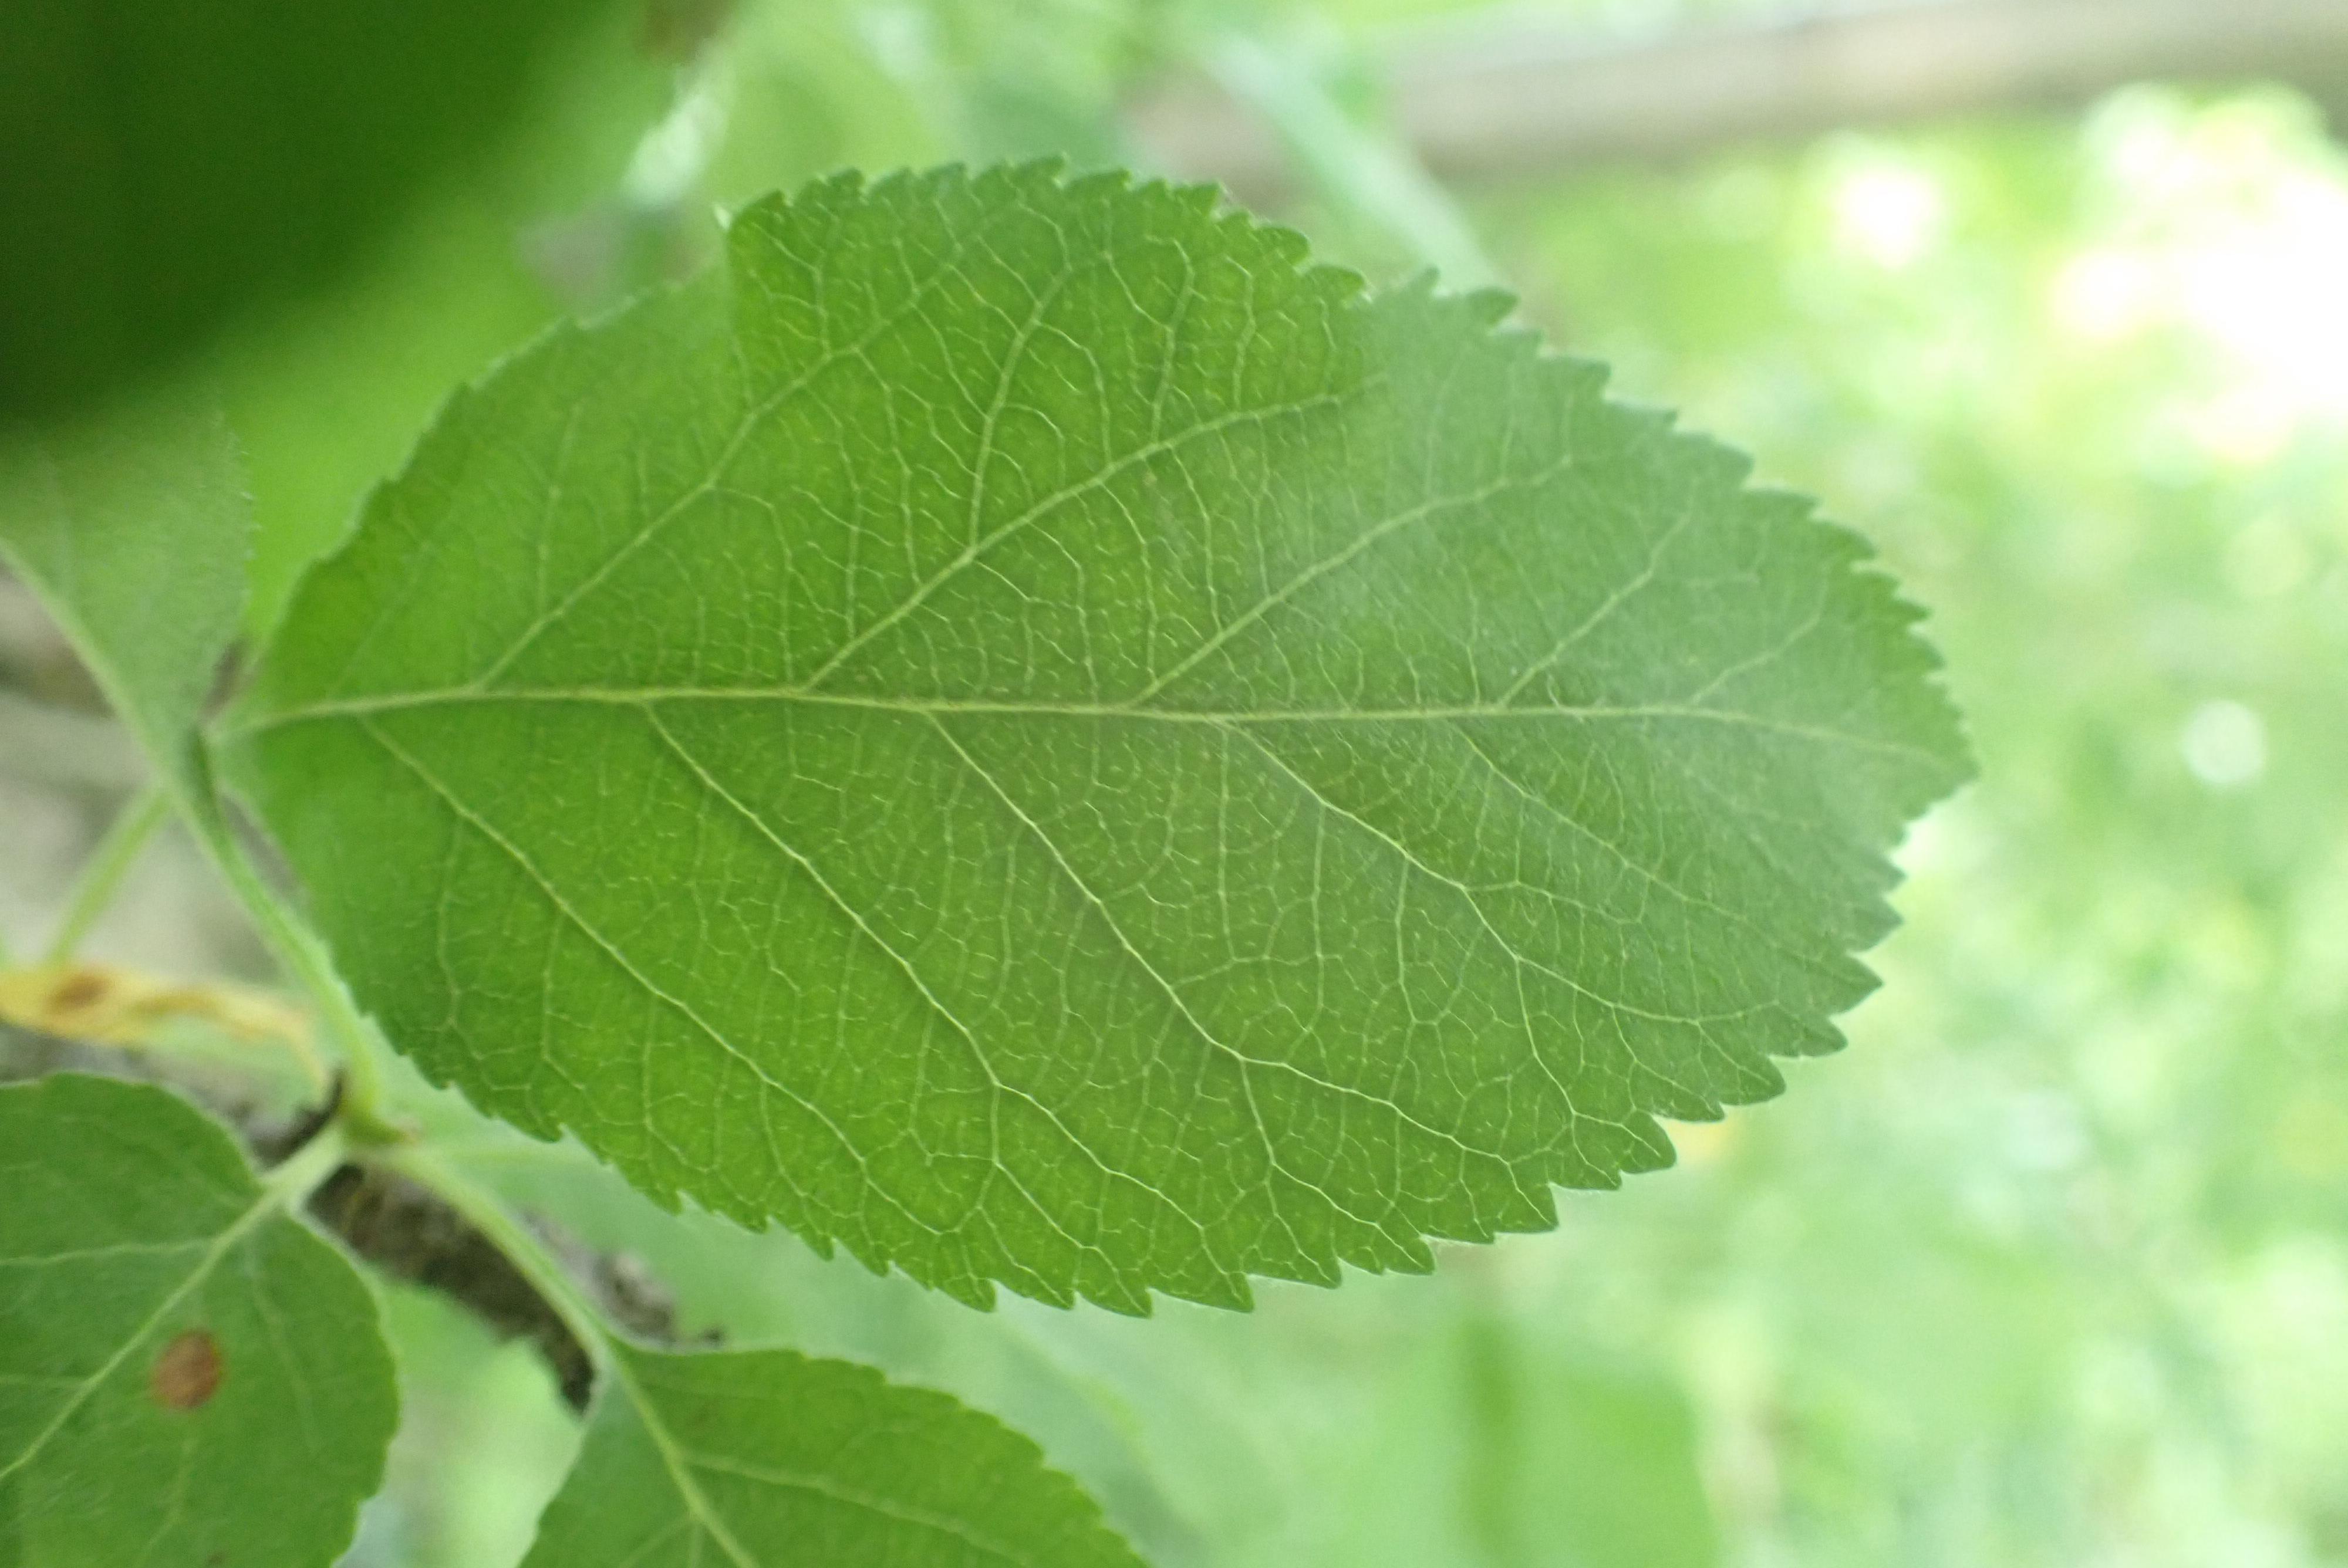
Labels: healthy